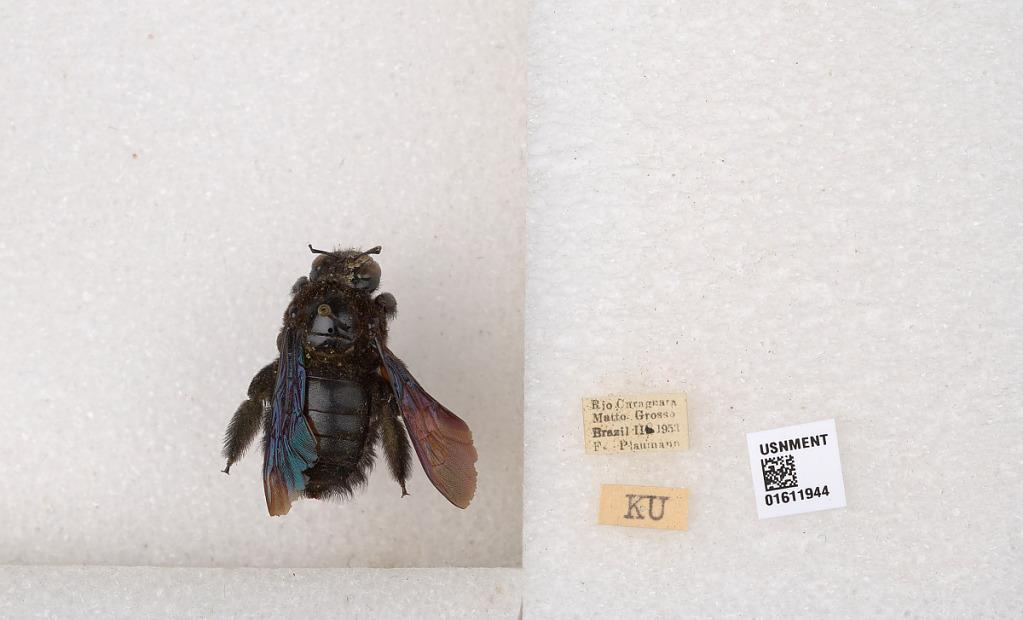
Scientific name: Xylocopa
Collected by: F. Plaumann
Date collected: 1953-2-1
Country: Brazil
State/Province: Mato Grosso
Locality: Rio Carageara